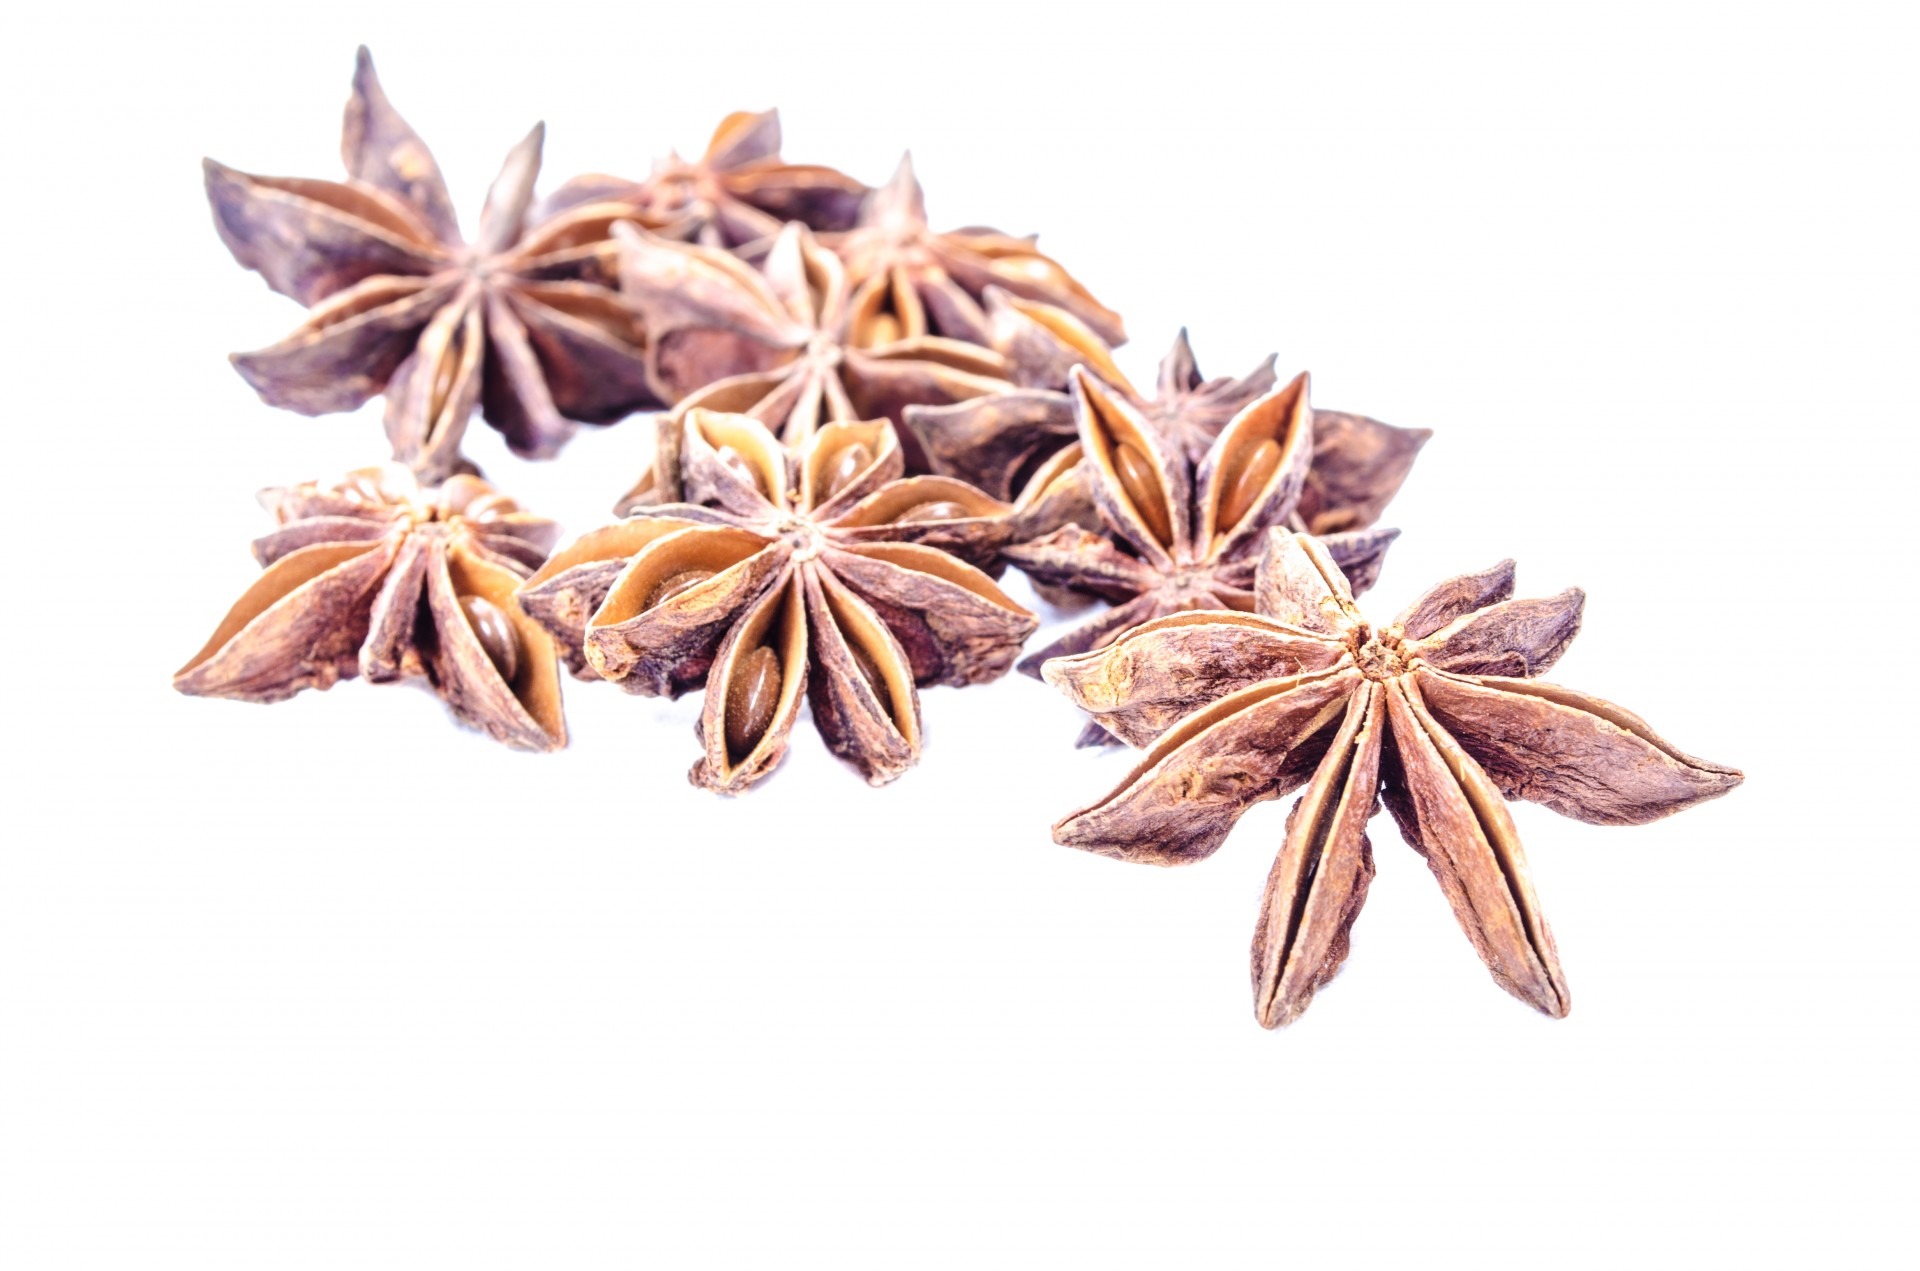
branch, group, plant, wood, white, star, texture, leaf, flower, petal, isolated, food, spice, culinary, herb, produce, natural, brown, asia, isolation, dried, eat, cook, seasoning, pods, seeds, background, verum, detail, exotic, prepare, many, aromatic, flavor, anise, curry, several, caraway, aniseed, illicium